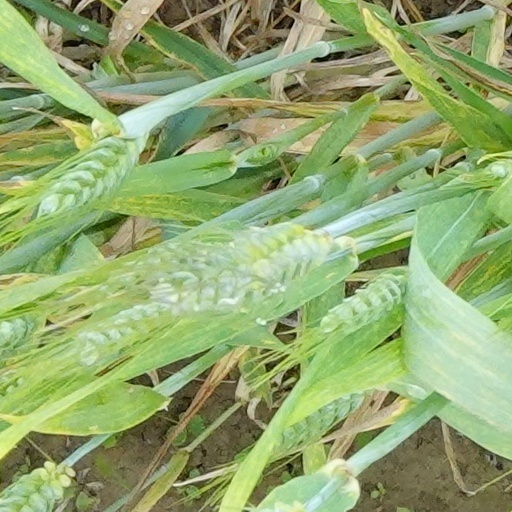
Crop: wheat